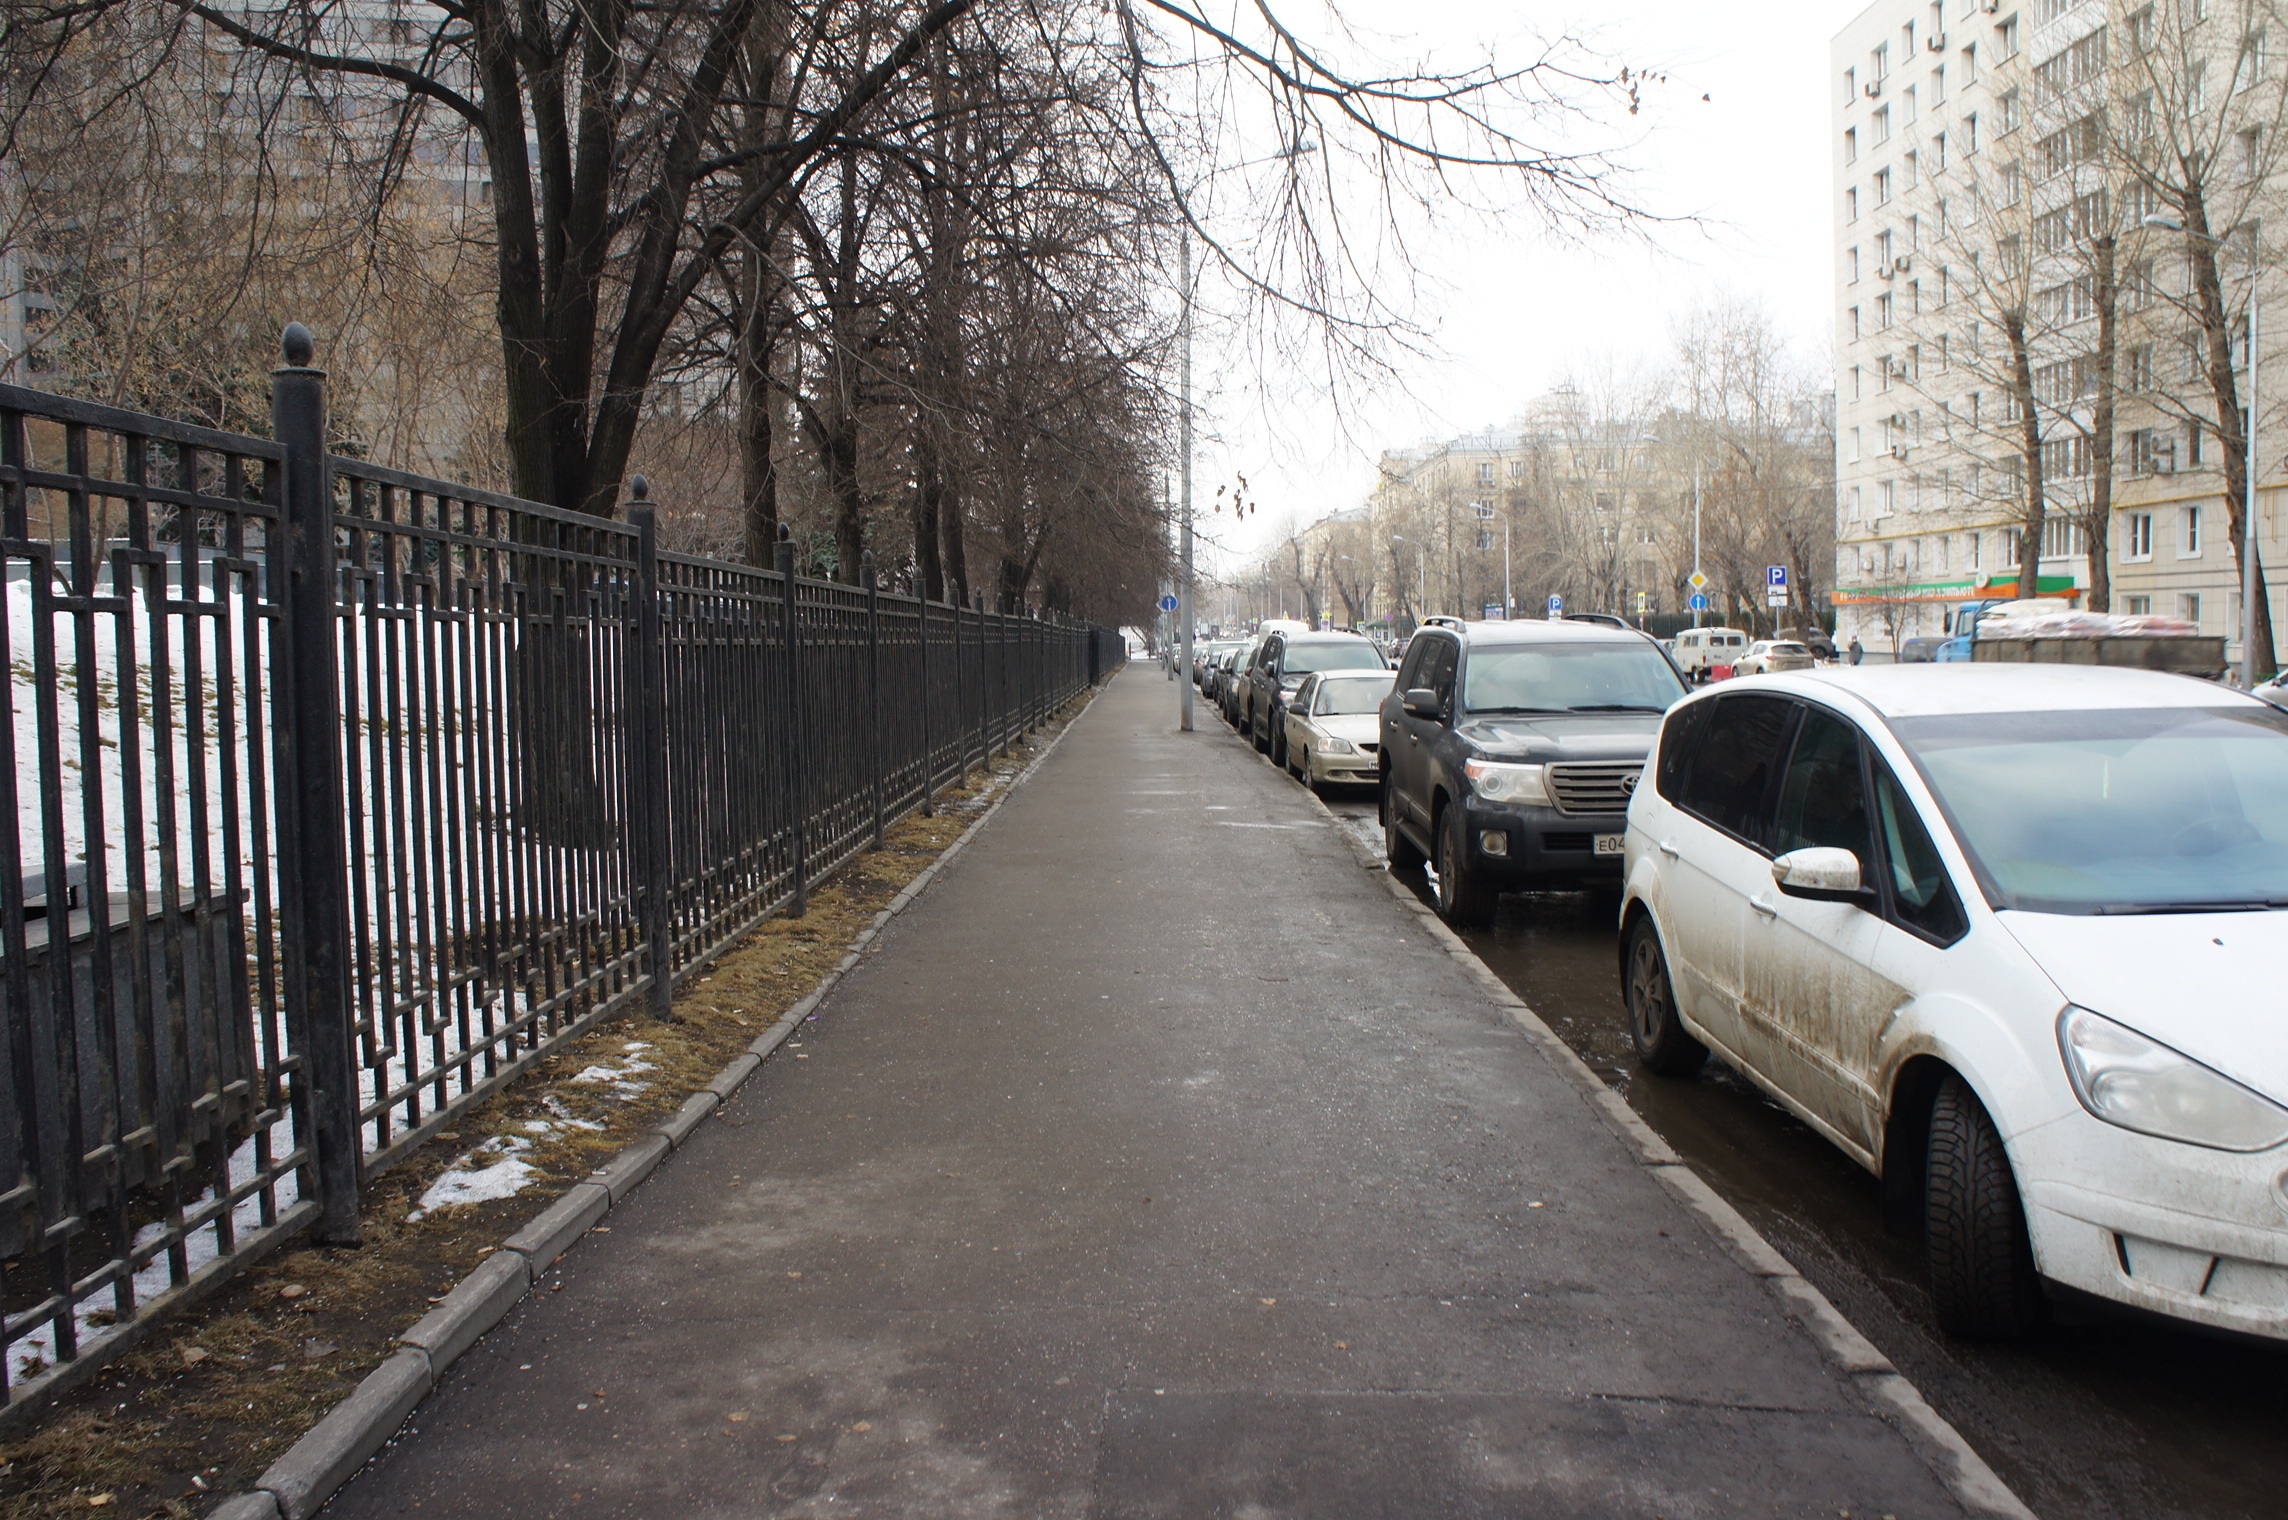
pedestrian, snow, winter, track, road, street, parking, transport, vehicle, weather, lane, public transport, stroll, infrastructure, moscow, russia